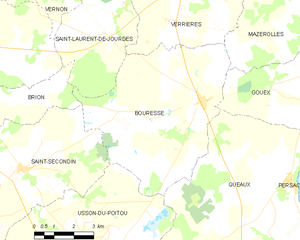
Carte des communes françaises Bouresse